Talbot County, Maryland

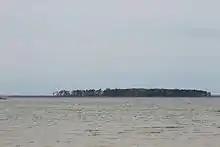
Poplar Island

Popeley Island (later Poplar Island) was one of Talbot County's first islands that was given a name and location on a map. Popeley Island was given its name by Captain William Claibourne after Lt. Richard Popeley. Popeley Island was the first land to be settled in 1632 by Captain William Claibourne. The first fields were planted in Talbot County on Popeley Island in 1634, and in 1635 Claibourne granted the whole island to his cousin Richard Thompson. During the summer of 1637, while Thompson was off the island on an expedition, Native Americans, the Nanticoke tribe, massacred Thompson's whole family and workers. Through the 1700s the name changed spelling from Popeleys to Poples to Poplar. Thompson went back to Virginia and never came back to his island. In 1654 Thomas Hawkins acquired Poplar Island and sold half to Seth Foster, Tilghman Island’s founding father. Poplar Island is only accessible by boat today and is currently being rebuilt by the Army Corps of Engineers.